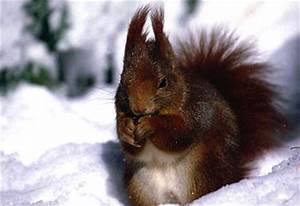
Label: squirrel